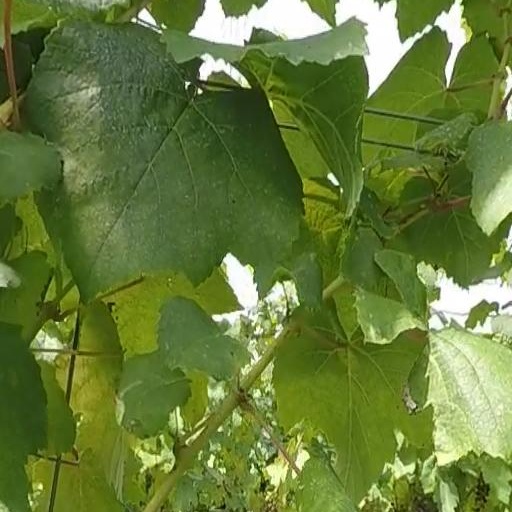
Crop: grape